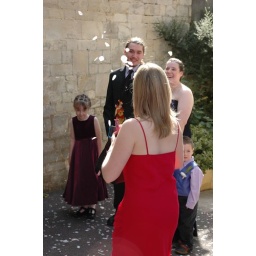
Woman in a red dress